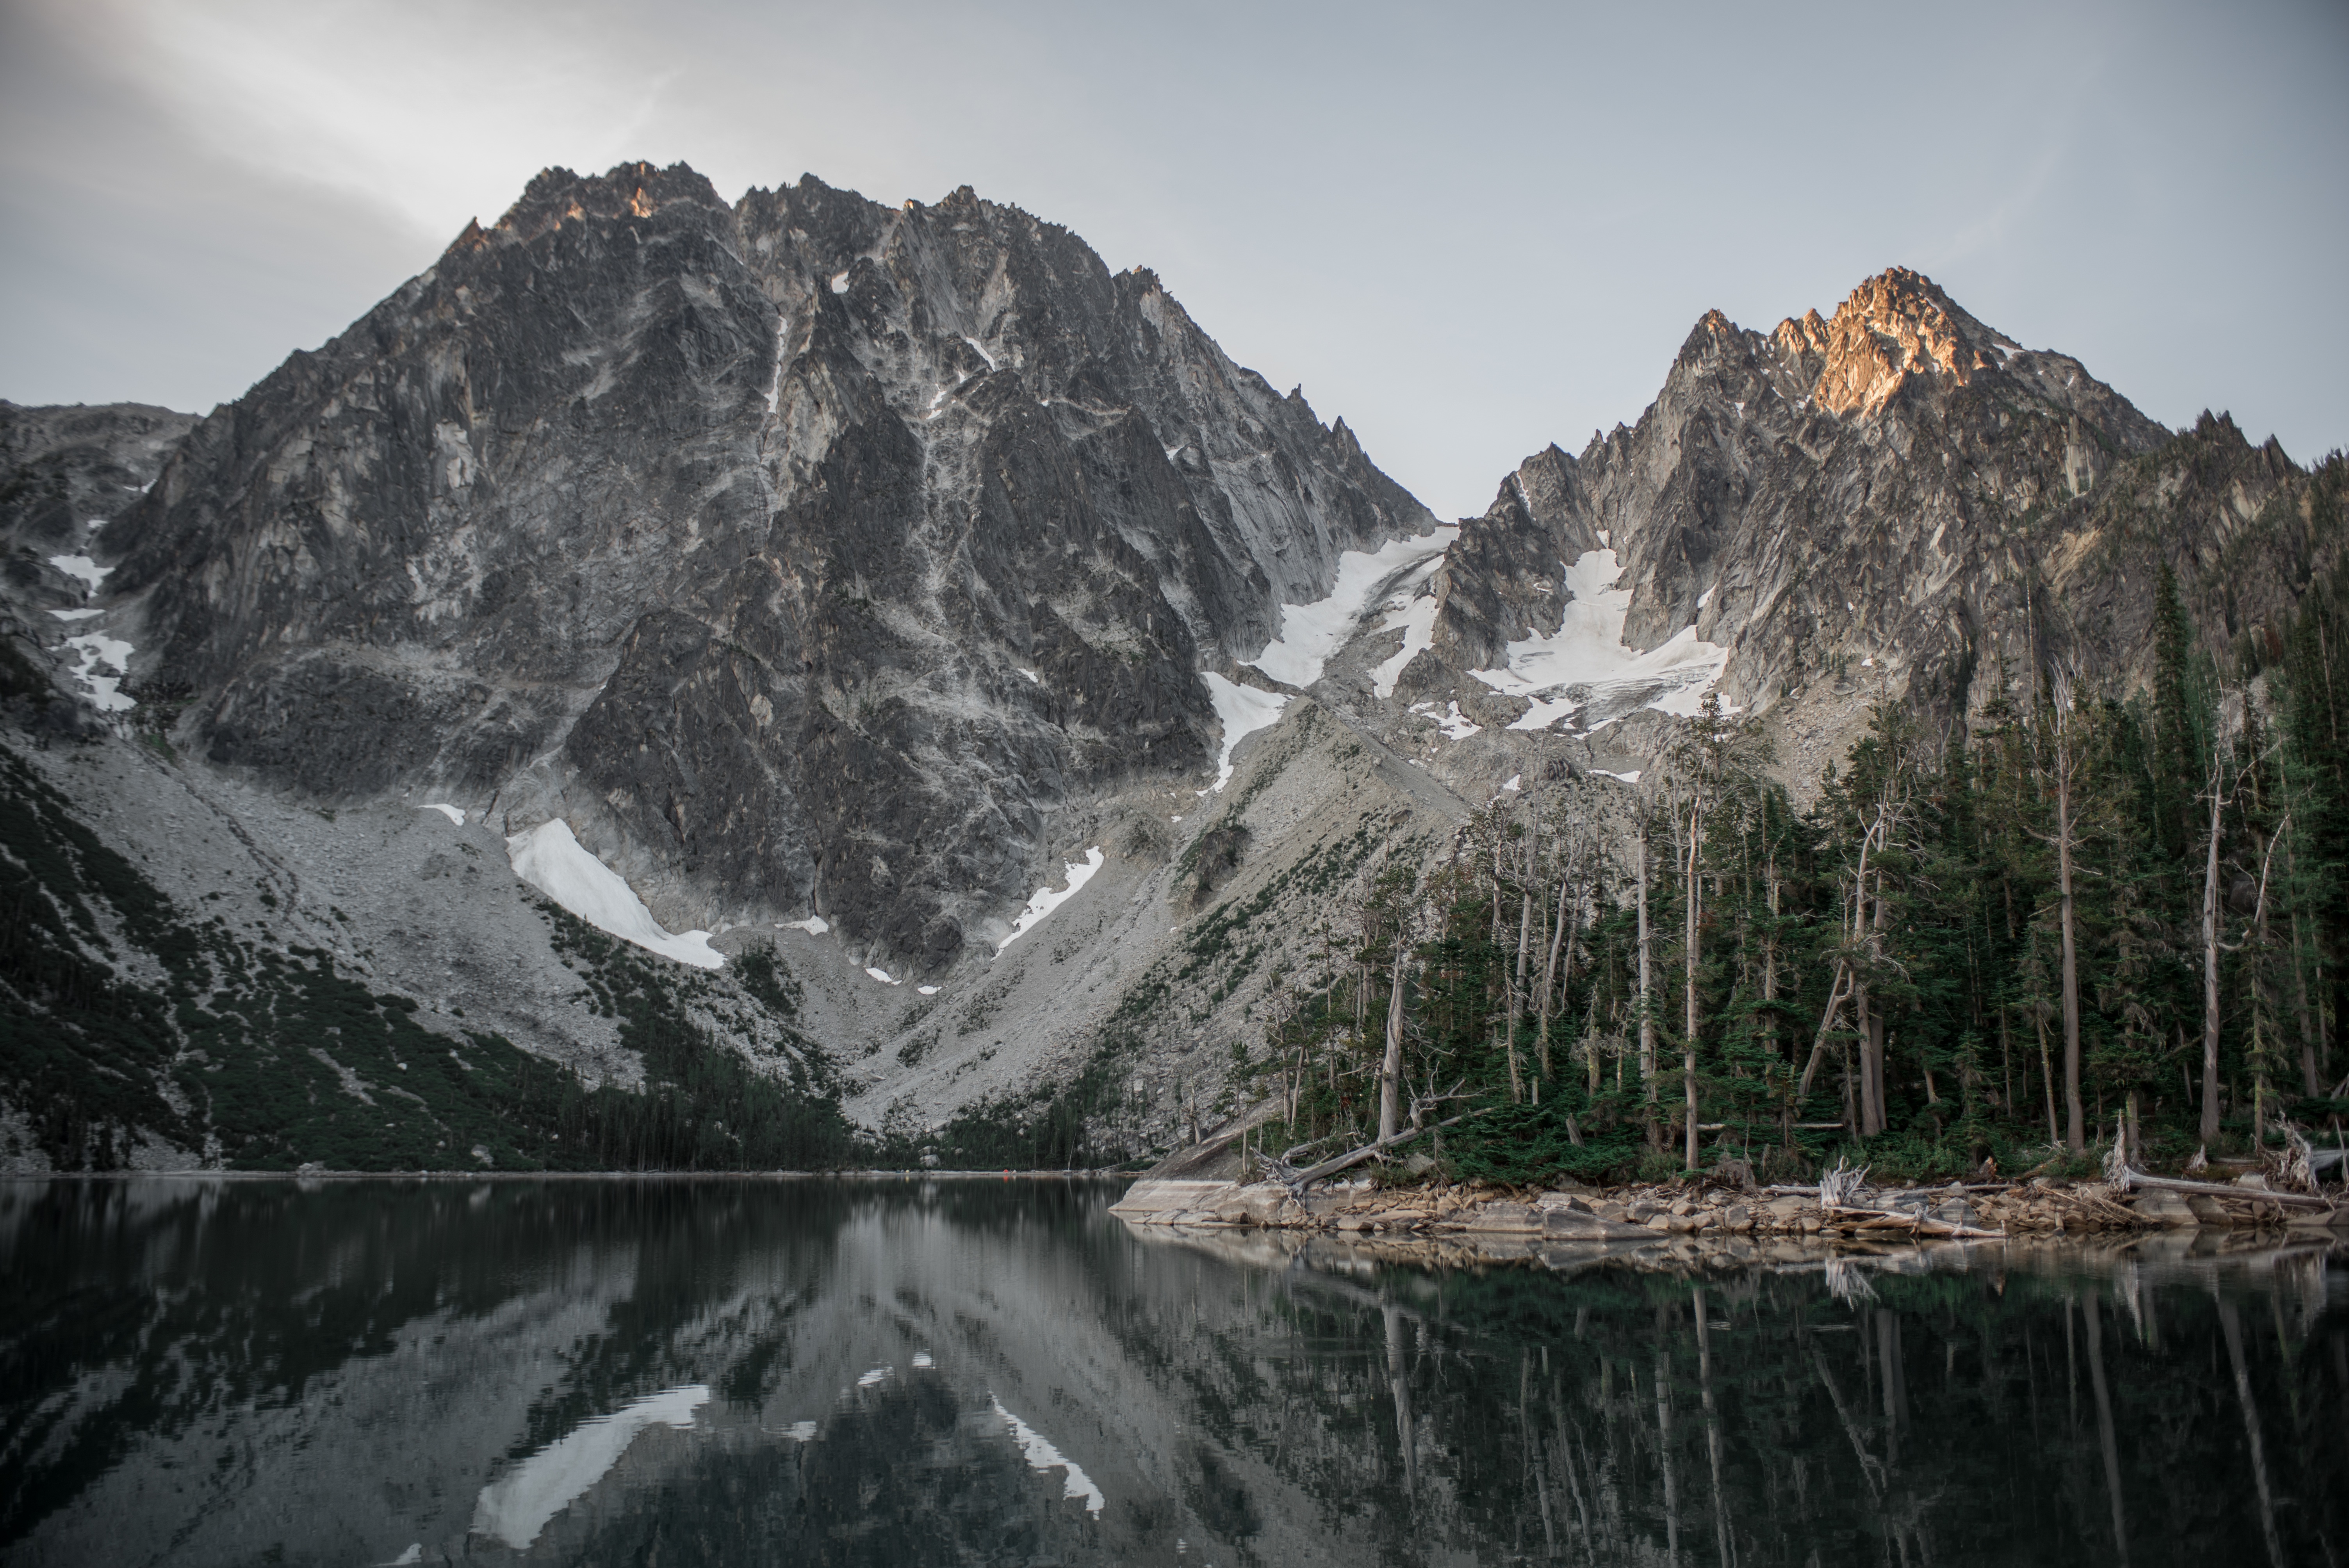
nature, wilderness, mountain, snow, lake, valley, mountain range, reflection, fjord, ridge, alps, plateau, cirque, moraine, landform, mountain pass, geographical feature, atmospheric phenomenon, mountainous landforms